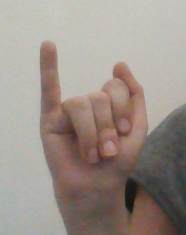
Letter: meem